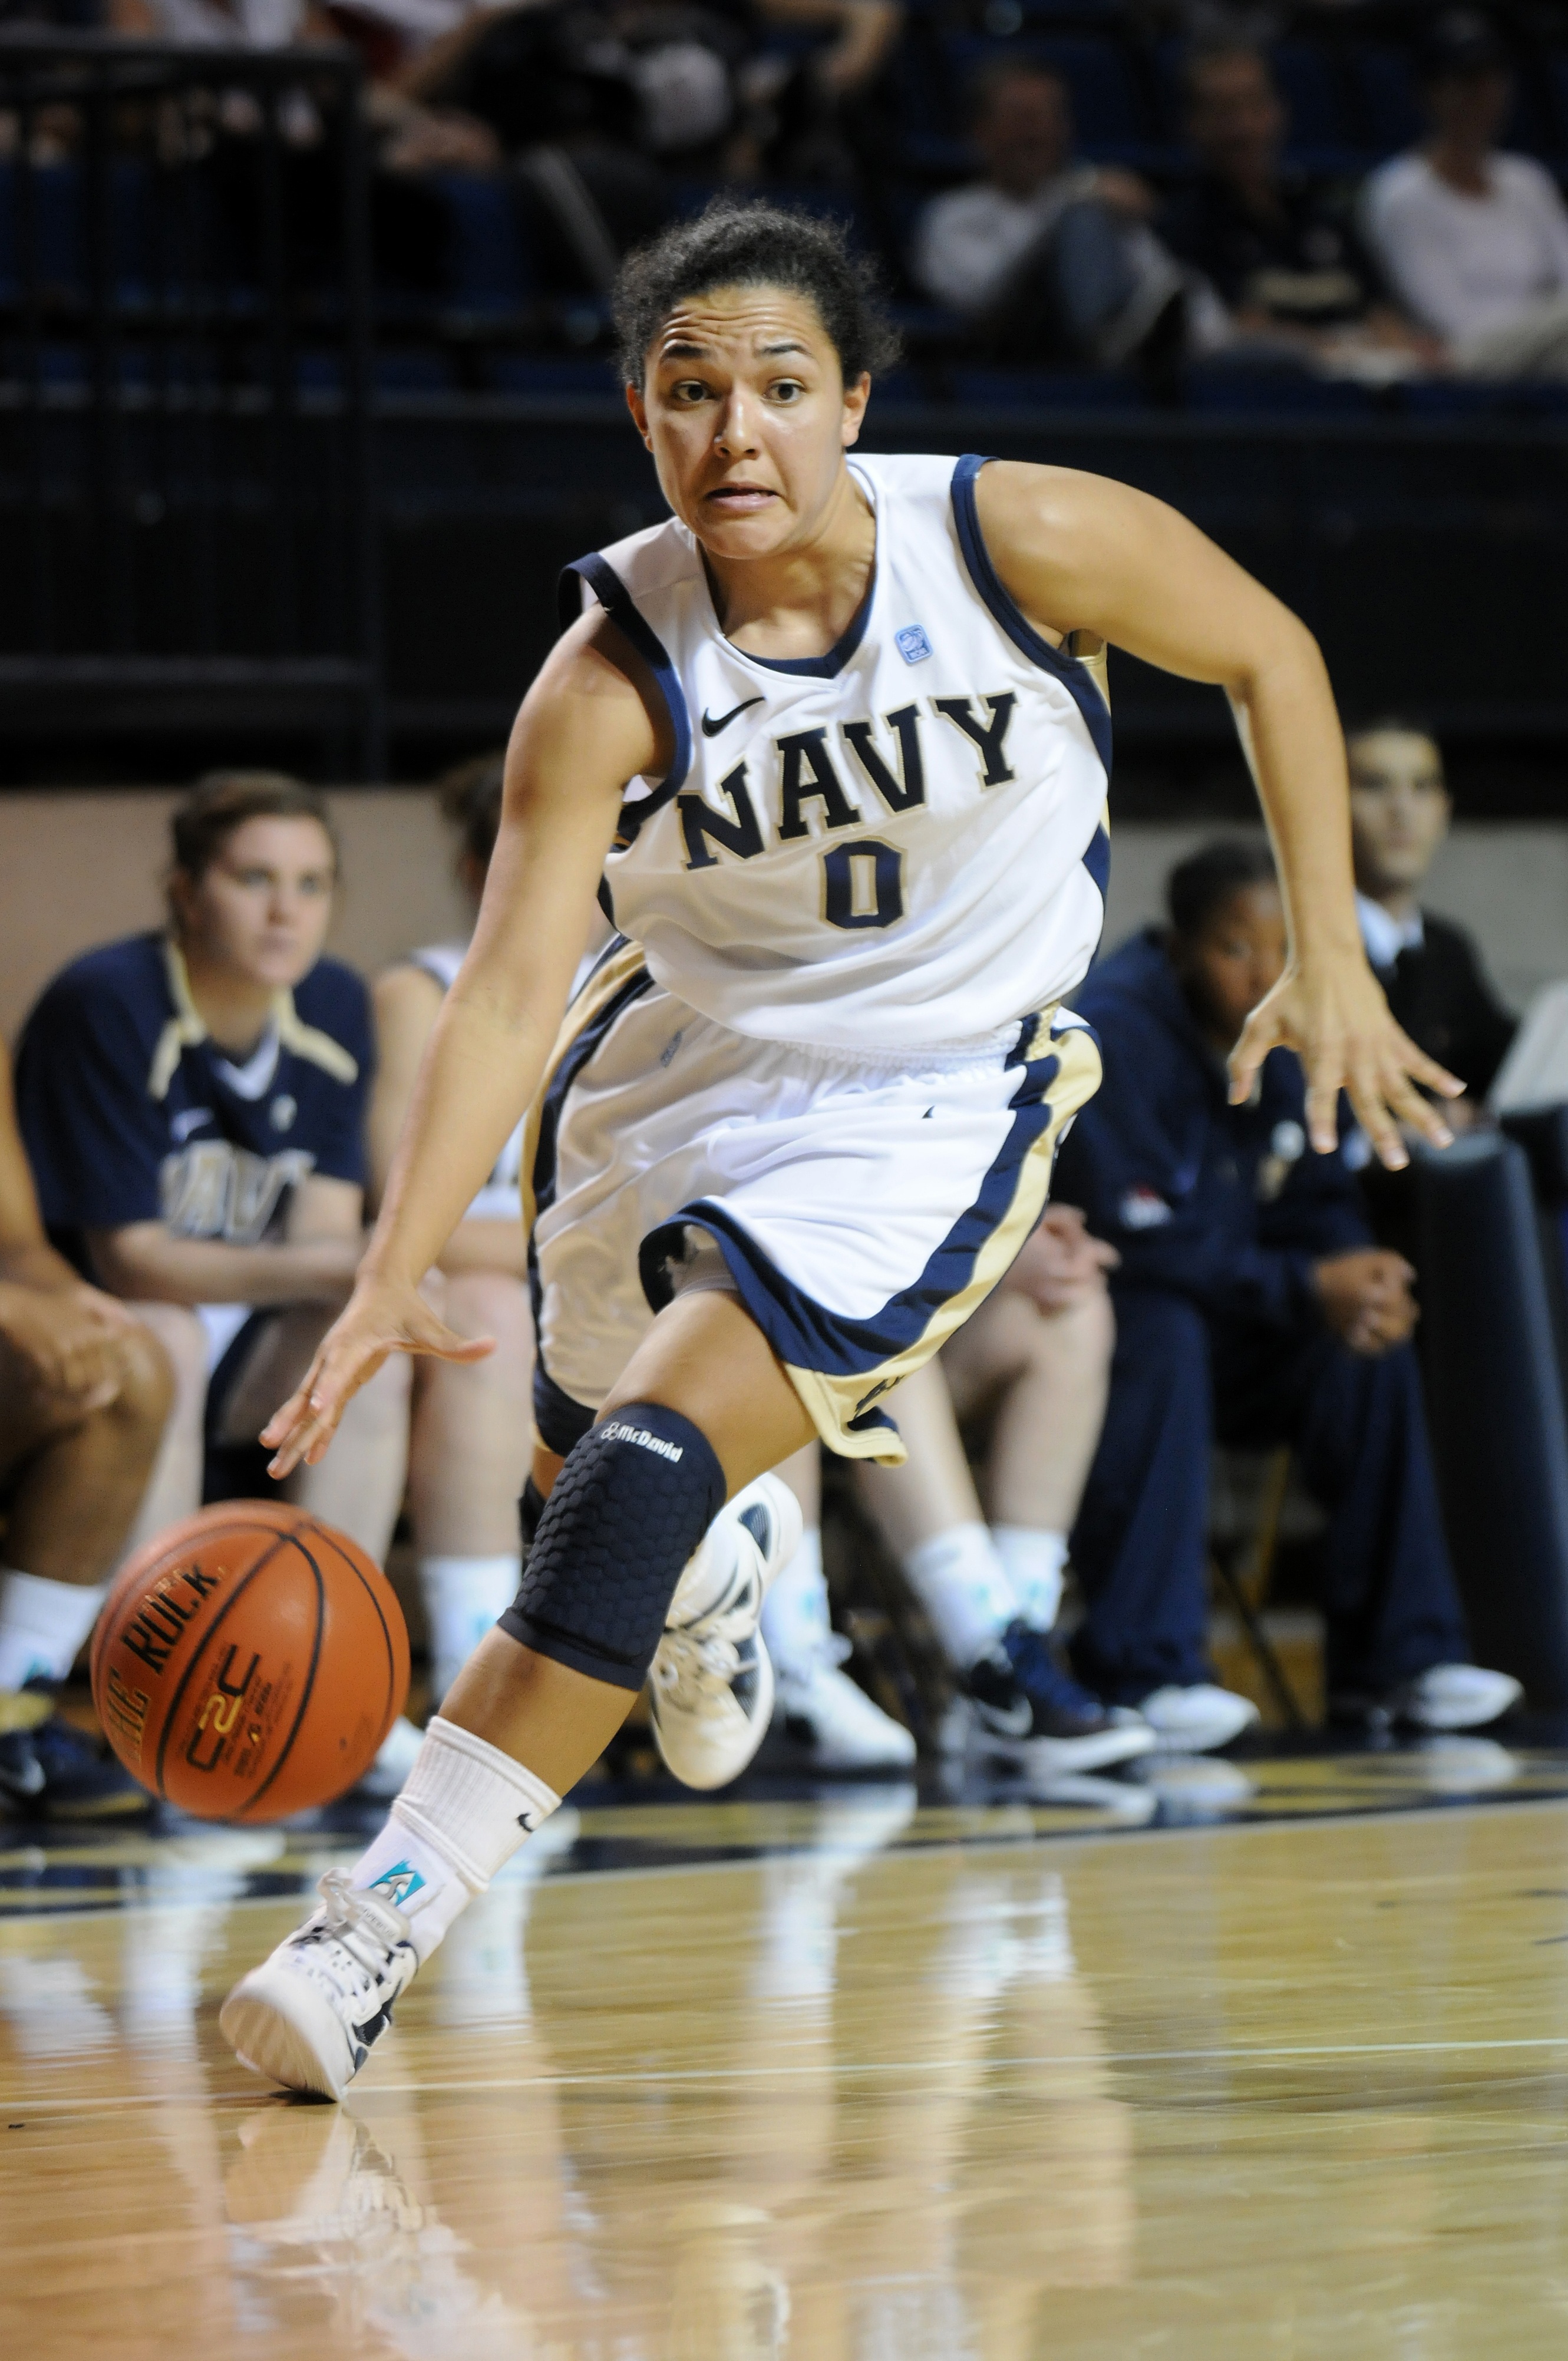
woman, sport, game, play, female, basketball, action, gym, hoop, competition, sports, ball, shot, court, players, dribble, baskets, forward, teams, ball game, volleyball player, team sport, basketball player, competition event, basketball moves